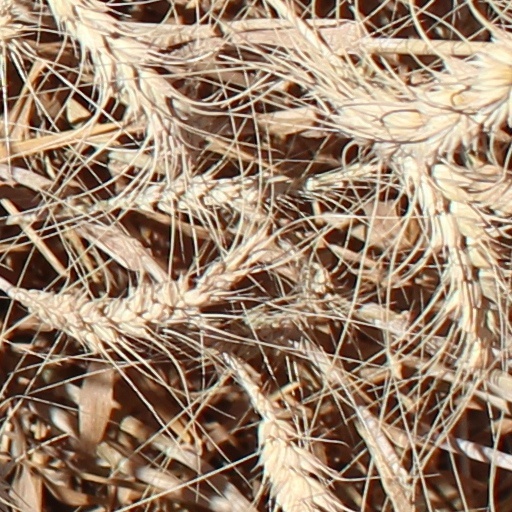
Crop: wheat